Forever Now (Cold Chisel song)

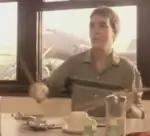

Artists to record covers of "Forever Now" include Pete Murray, The Delltones and Perfect Tripod (a collaboration between Tripod and Eddie Perfect). A version by the Reels reached 135 in the Australian charts.